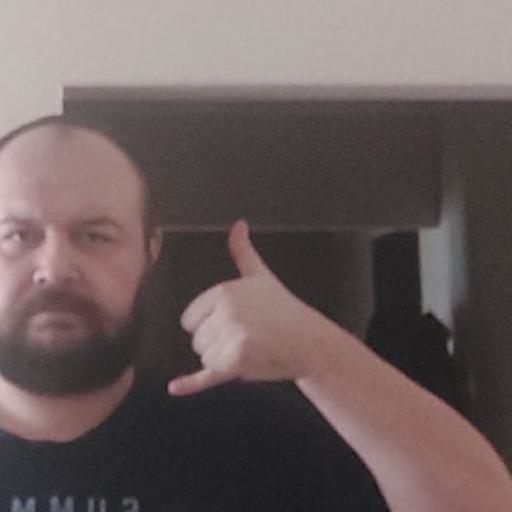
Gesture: call